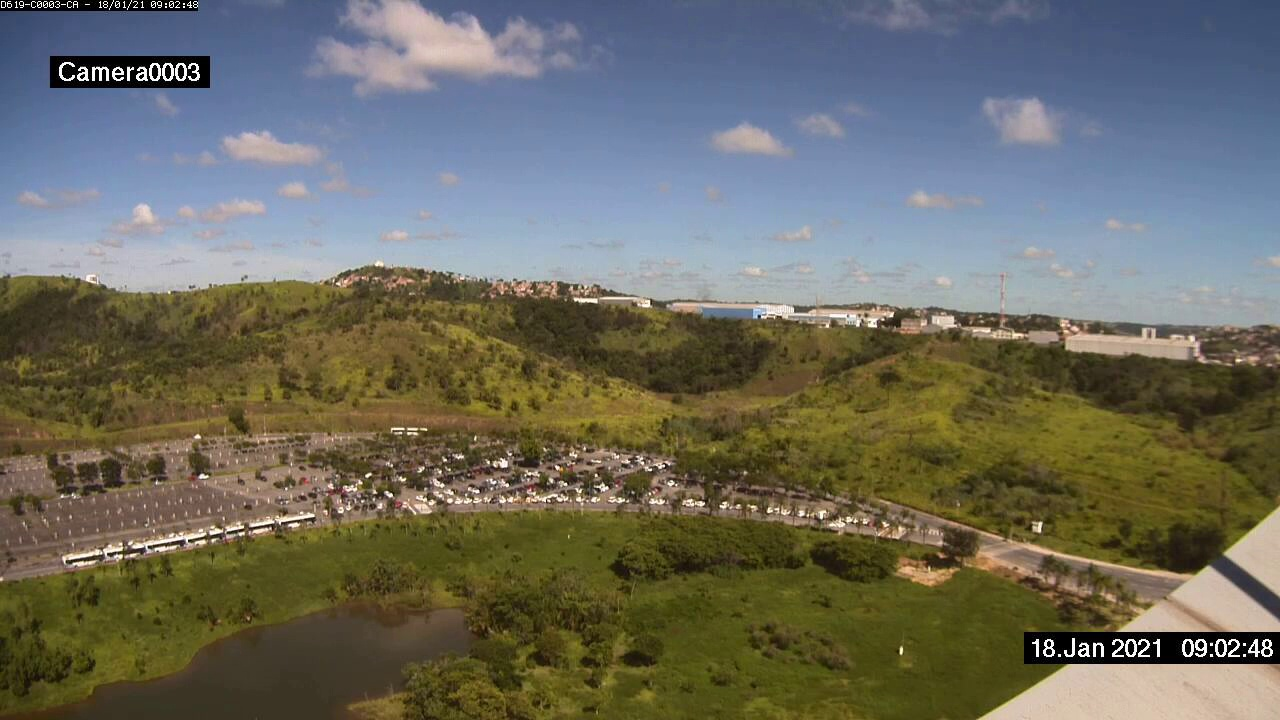
Fire: no
Smoke: yes